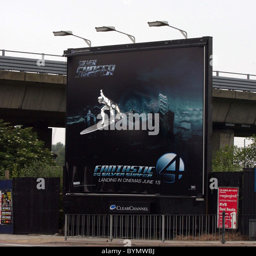
3d poster of the new movie featuring comic book character